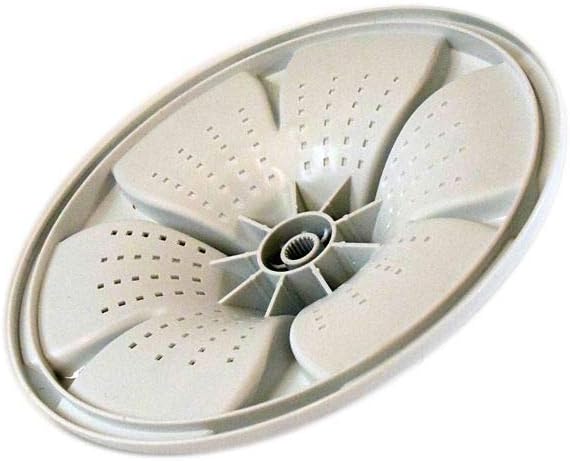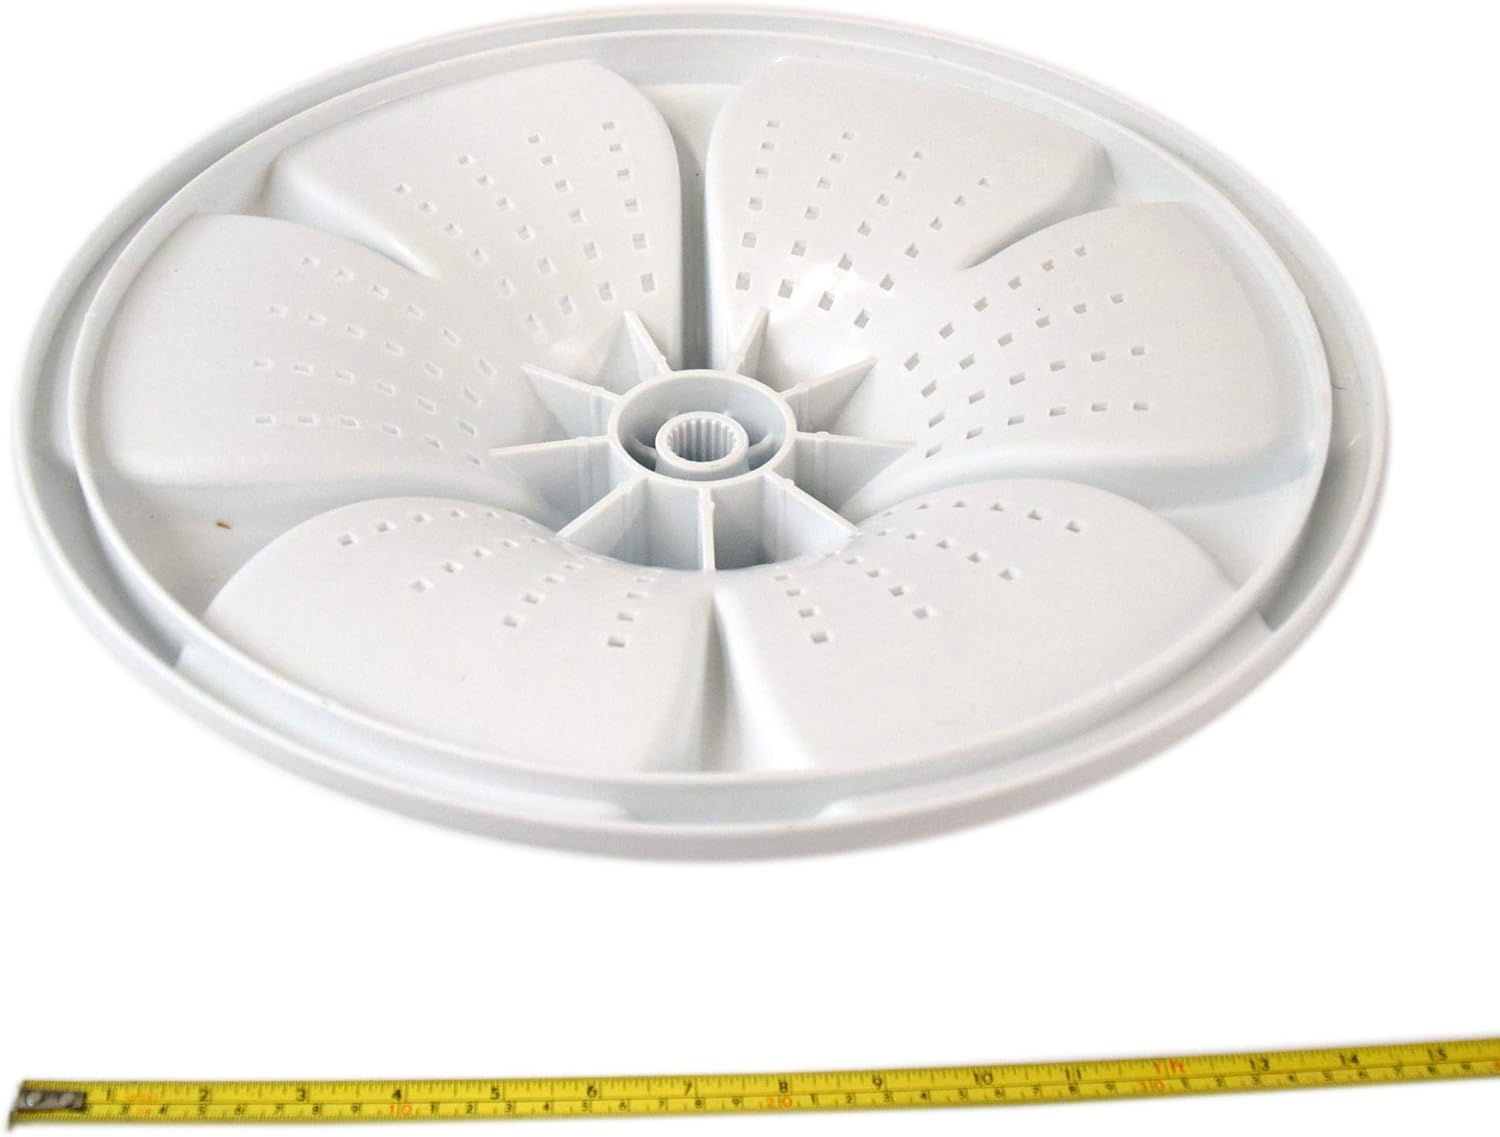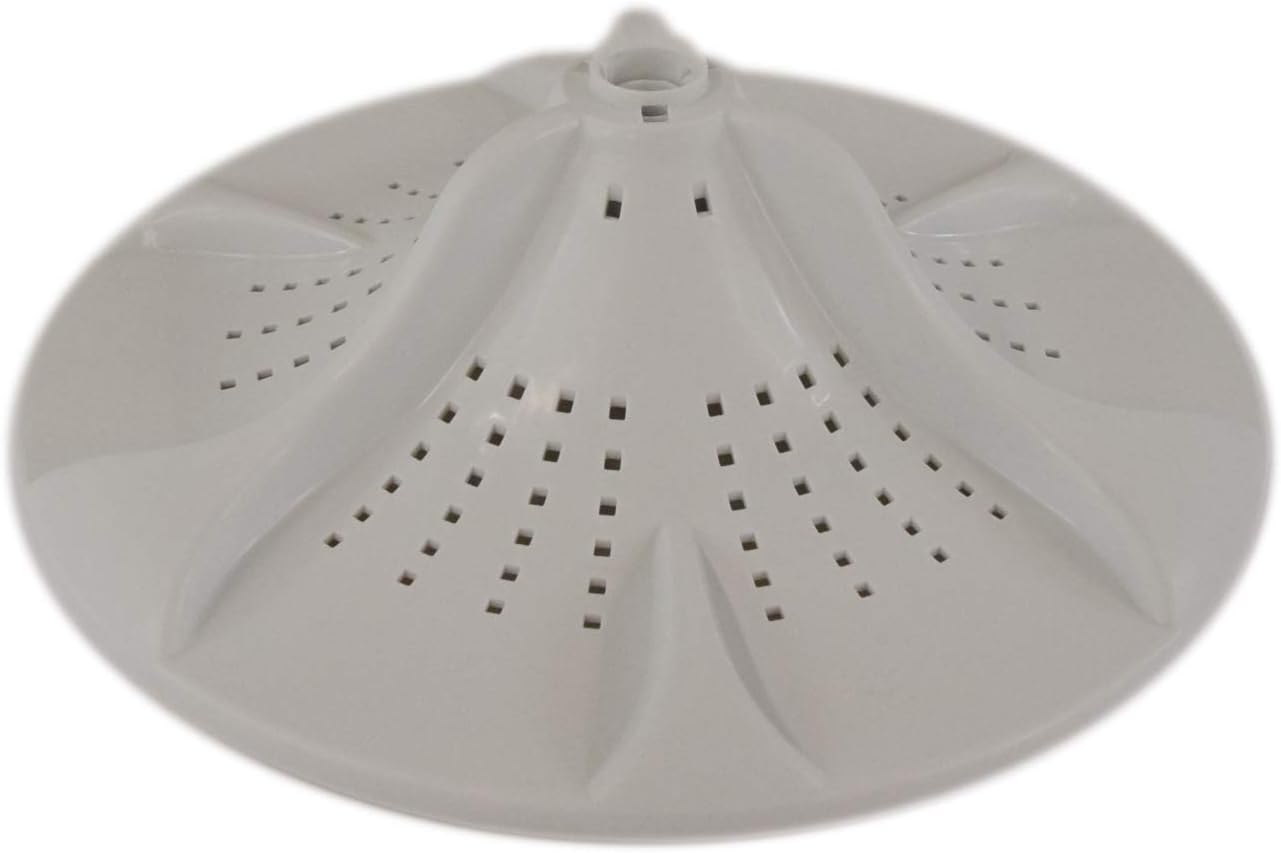
Whirlpool Part Number W10286241: IMPELLER (WASHPLATE)
Category: Tools & Home Improvement
Whirlpool Part Number W10286241: IMPELLER (WASHPLATE)
Features: W10286241